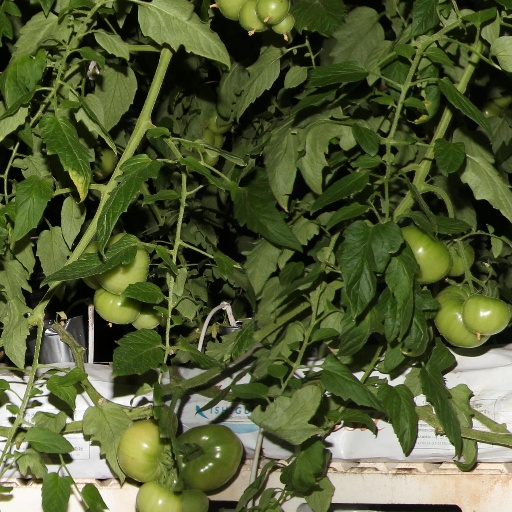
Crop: tomato